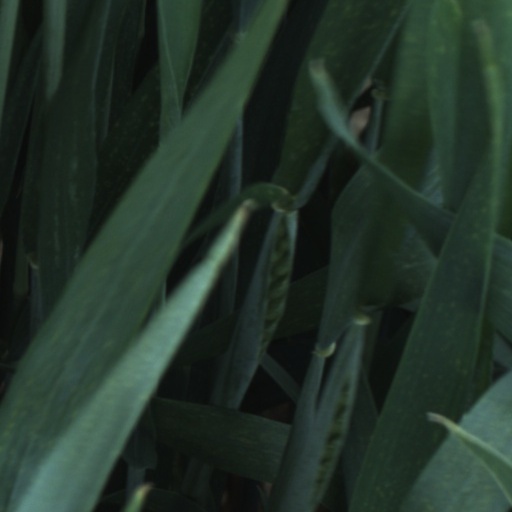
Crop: wheat